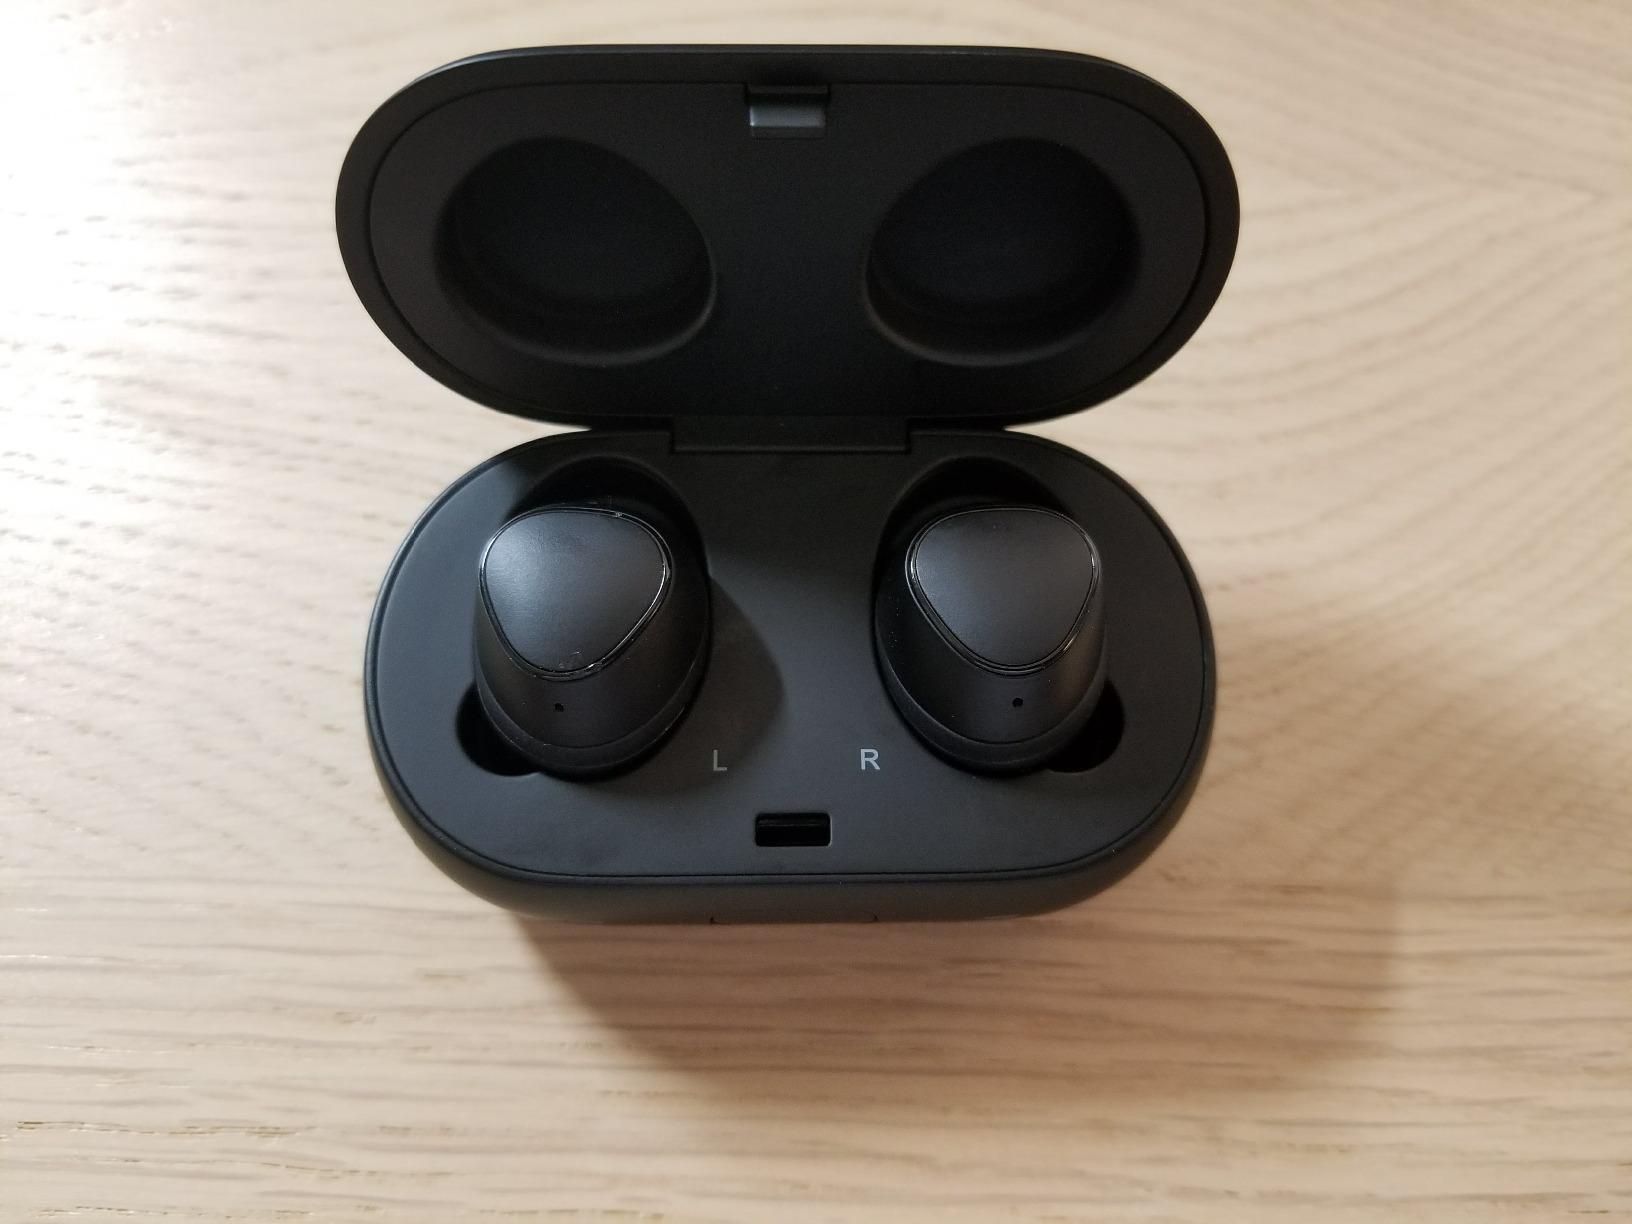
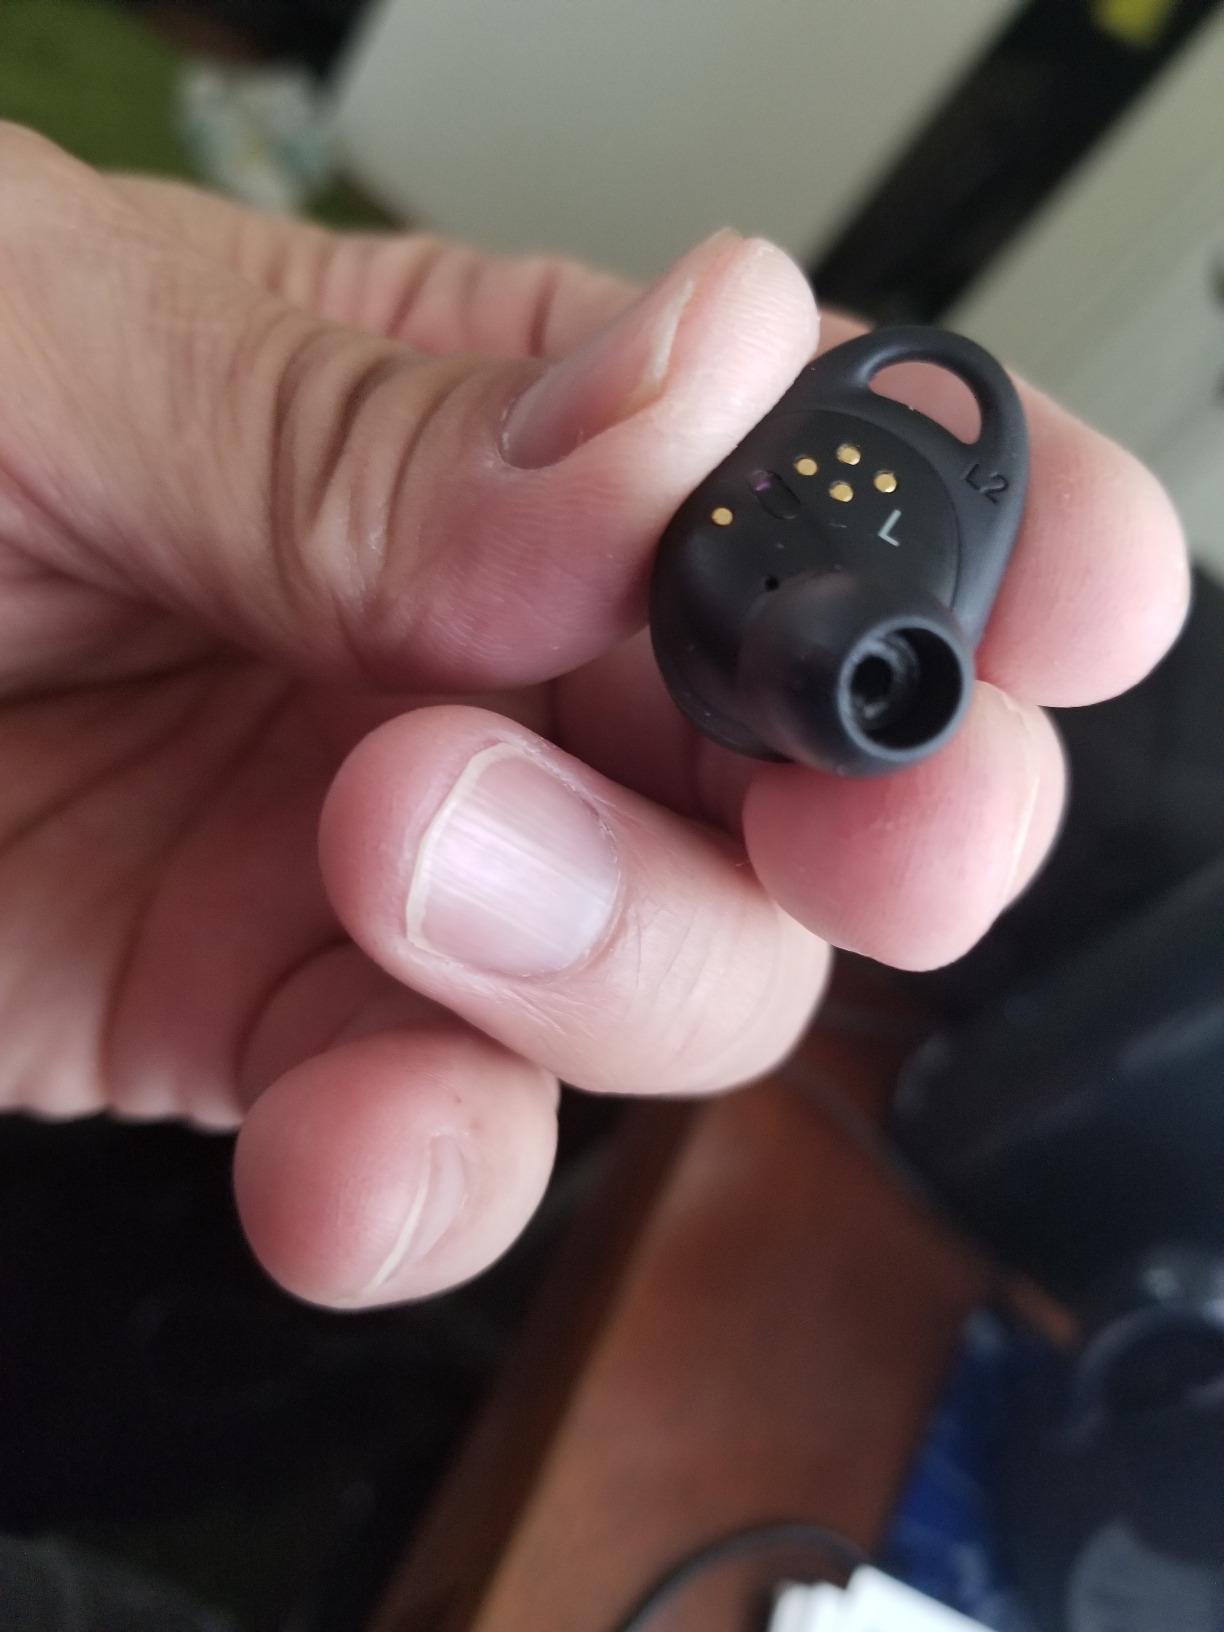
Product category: earbuds
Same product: yes